Vengaboys

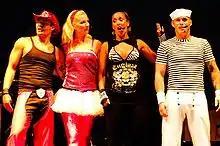
Vengaboys in 2009. Left to right: Donny, Denise, Kim and Yorick

In 2007, the group returned to the club scene with new member Donny Latupeirissa a.k.a. Ma'Donny, replacing den Burger as Cowboy. Post-Van Rijswijk and Bakker rejoined the group at that point. In 2009, Pors also rejoined the group while Bakker left again.